Gas Monkey Bar N' Grill

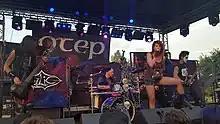
American rock band Solice from Arlington, Texas performing at Gas Monkey Bar N' Grill

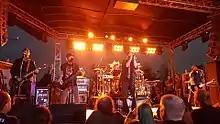
American rock band Messer from Dallas, Texas performing at Gas Monkey Bar N' Grill

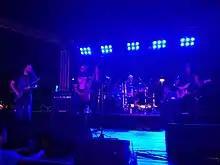
American heavy metal band Chemicaust from Dallas, Texas performing at Gas Monkey Bar N' Grill

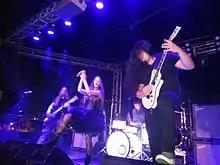
American alternative rock band Unveiled from Dallas, Texas performing at Gas Monkey Bar N' Grill

In October 2014, Rawlings and Mendonsa, talent buyer Peter Ore (former Vice President of Talent Live Nation Denver) along with brothers Dan and Mike Flaherty of United Commercial Realty opened Gas Monkey Live at the former Toby Keith's I Love This Bar & Grill in Northwest Dallas.